Povoação Velha

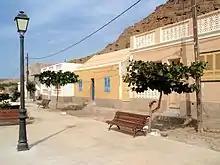
Praceta de Santo António, in Povoação Velha.

Povoação Velha is situated at the foot of the 357 m high Rocha Estância. To its south is Ribeira Baixa which flows south to the Atlantic. The sandy beach Praia de Santa Mónica lies near the mouth of Ribeira Baixa. Landmarks include the Chapel of Santo António (Saint Anthony) built in 1800, the church of Nossa Senhora da Conceição built in 1828 and Praceta de Santo António in the center. There is a health center in the village and a youth center.